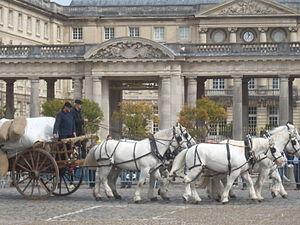
Attelage de mareyeur d'époque sur la route du Poisson 2012, final à Compiègne
Le Boulonnais, surnommé le « pur-sang des chevaux de trait » ou le « colosse en marbre blanc », est une race de chevaux de trait originaire du Boulonnais, région française de la côte de la Manche. Historiquement élevé dans tout le Pas-de-Calais, la Picardie et le pays de Caux, en France, ce cheval est réputé, selon sa légende, descendre d'étalons orientaux de passage durant l'Antiquité. Il est davantage influencé par la sélection de ses éleveurs, ainsi que les conditions climatiques et géographiques de sa région originelle.
La Route du poisson est une manifestation sportive et populaire d'attelage équestre. Créée en 1991 grâce à l'aide du haras de Compiègne, cette course d'endurance de 24 heures est organisée en septembre pour relier Boulogne-sur-Mer à Paris. Elle est ouverte aux chevaux de trait qui, traditionnellement, transportaient ainsi le poisson frais jusqu'aux marchés parisiens avant l'ouverture des voies de chemin de fer. À l'origine biennale, elle est devenue triennale depuis 2005. Plus grande course d'attelage du genre en Europe, elle attire environ 300 000 spectateurs, et se ponctue d'épreuves mettant en valeur la puissance et la maniabilité des chevaux de trait, comme la traction du flobart.
Le chasse-marée était un mareyeur qui acheminait les produits de la pêche vers leurs lieux de consommation.